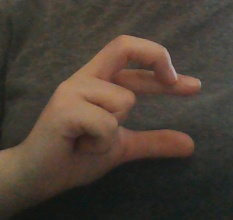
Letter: thal